Uralkali

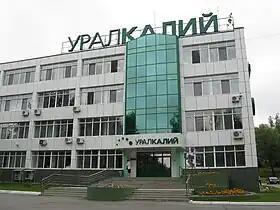

In June 2012, Green Patrol, a Russian environmental non-governmental organization, listed Uralkali as one of the top 100 polluters in Russia, based on information gathered during the previous years. An expedition organised into the Perm Krai by Green Patrol in 2010 revealed that Uralkali's sinks contained at least 16 harmful elements (including zinc and ammonium), exceeding the maximum permissible levels by 1,850 times. Furthermore, according to Green Patrol's President Roman Pukalov, Uralkali failed to fully disclose a complete list of harmful elements that it routinely rejected into the local river Kama. Roman Pukalov described Kama water as "very polluted", and declared that small rivers around Berezniki had in fact turned into brine, something he had "never seen anywhere else".